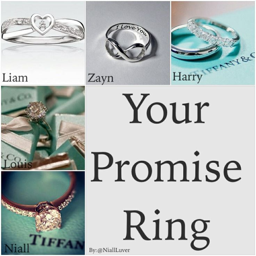
how are this promise rings they look like engagement rings